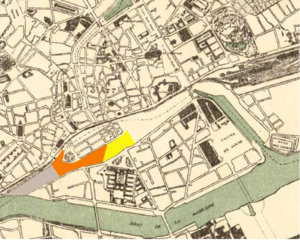
Schéma du comblement, sur la base d'un plan de 1930
Les comblements de Nantes sont des opérations d'aménagement urbain menées de 1926 à 1946 dans le centre-ville de Nantes, en France. Ils ont principalement abouti à la suppression des deux bras de la Loire les plus au nord — le bras de la Bourse et le bras de l'Hôpital — et au détournement d'un affluent du fleuve, l'Erdre, dont le cours et l'embouchure ont été déplacés vers l'est, la rivière se jetant depuis dans le canal Saint-Félix aménagé à cette occasion, via un tunnel. Les surfaces ainsi gagnées sur l'eau ont permis la création des cours des 50-Otages, John-Kennedy, Franklin-Roosevelt, Commandant-d'Estienne-d'Orves ainsi que du « terre-plein de l'île Gloriette ». Ces travaux et les aménagements qui ont suivi ont marqué l'urbanisme de la ville jusqu'au XXIᵉ siècle.